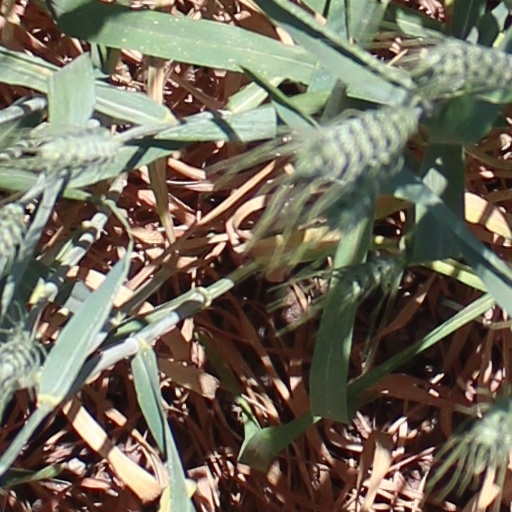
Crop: wheat